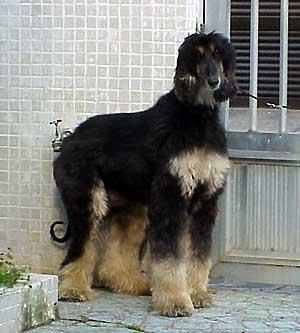
Afghan_hound